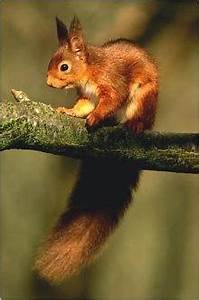
Label: scoiattolo